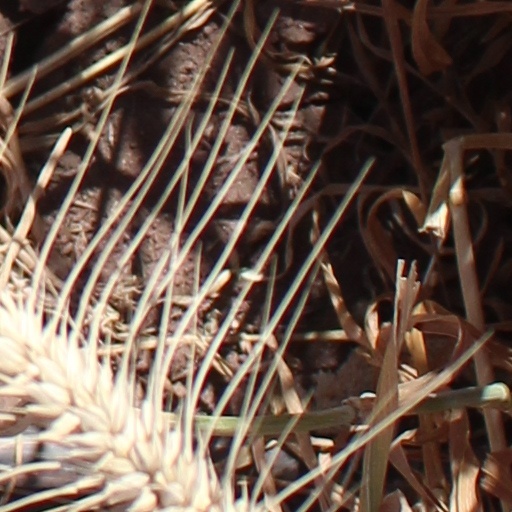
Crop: wheat